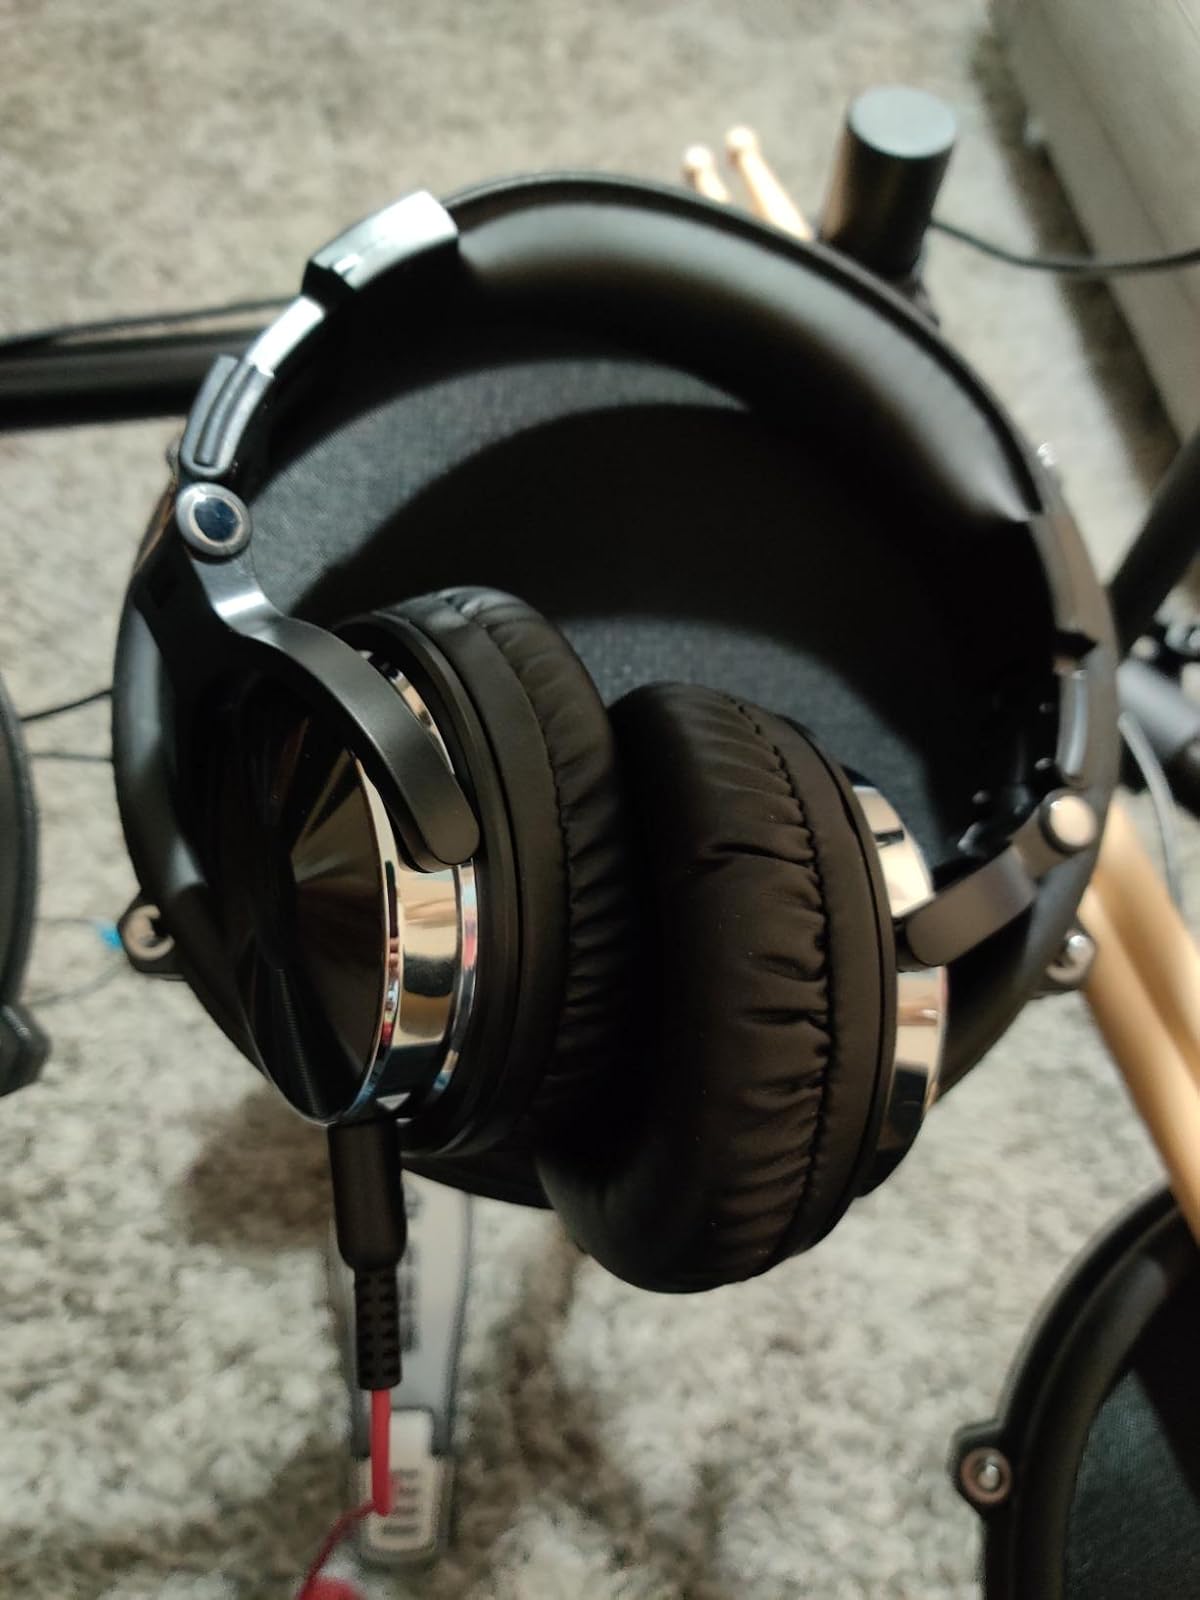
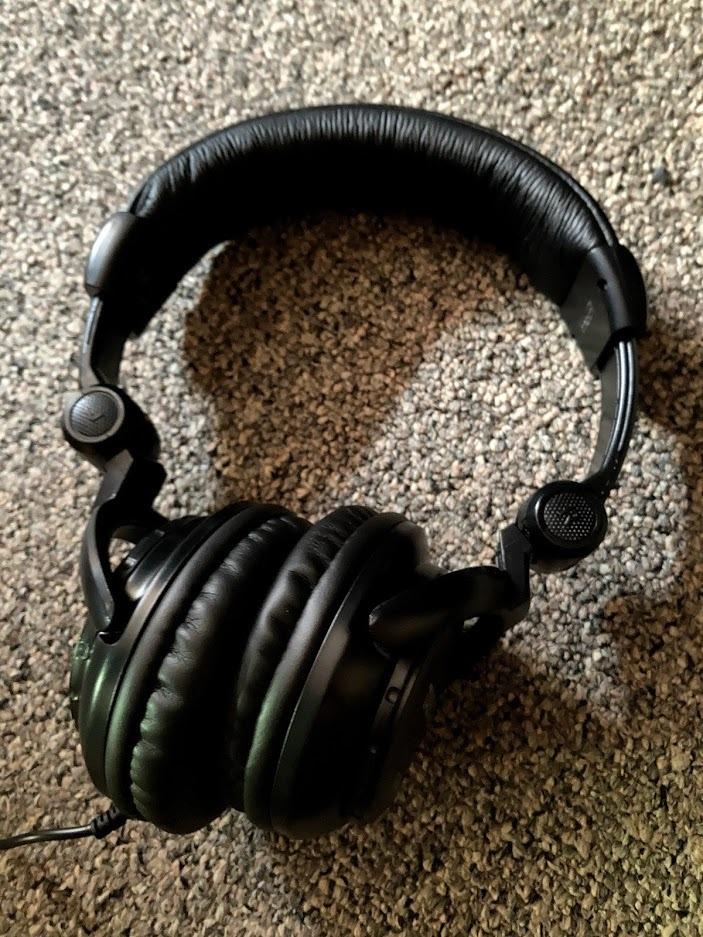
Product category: headphones
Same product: no